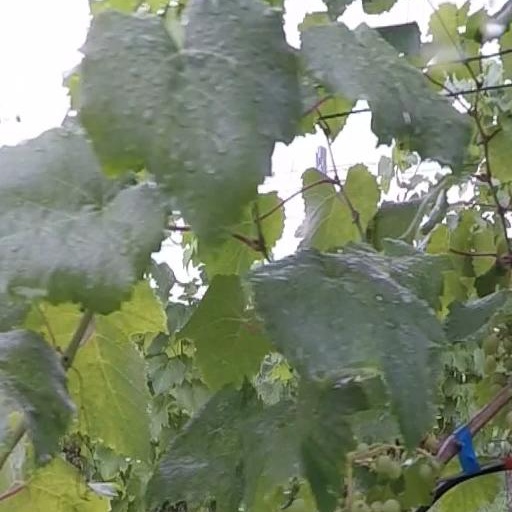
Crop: grape